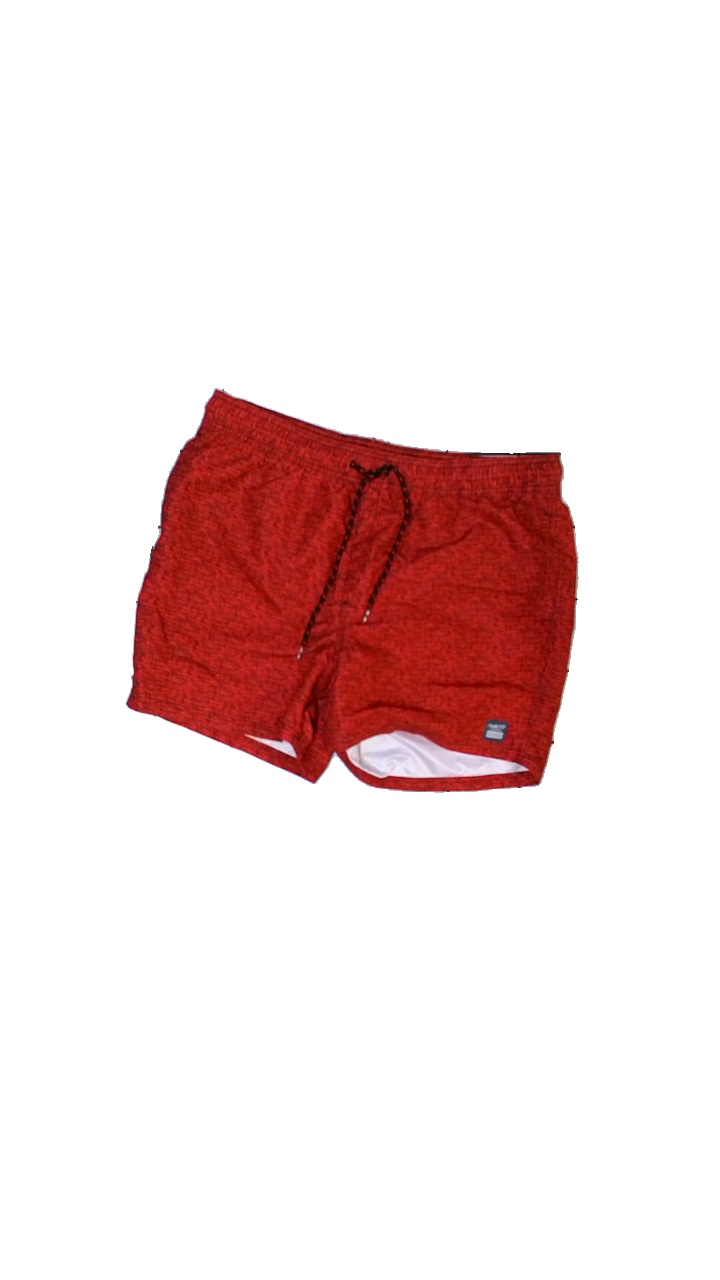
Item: Shorts (Ladies)
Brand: Livergy
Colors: Red, Black
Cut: Regular
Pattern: Geometric print
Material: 100% polyester
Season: All
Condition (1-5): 3
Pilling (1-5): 4
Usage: Reuse
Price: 50-100